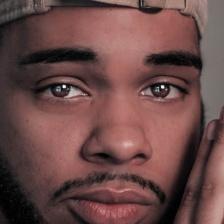
Label: faces